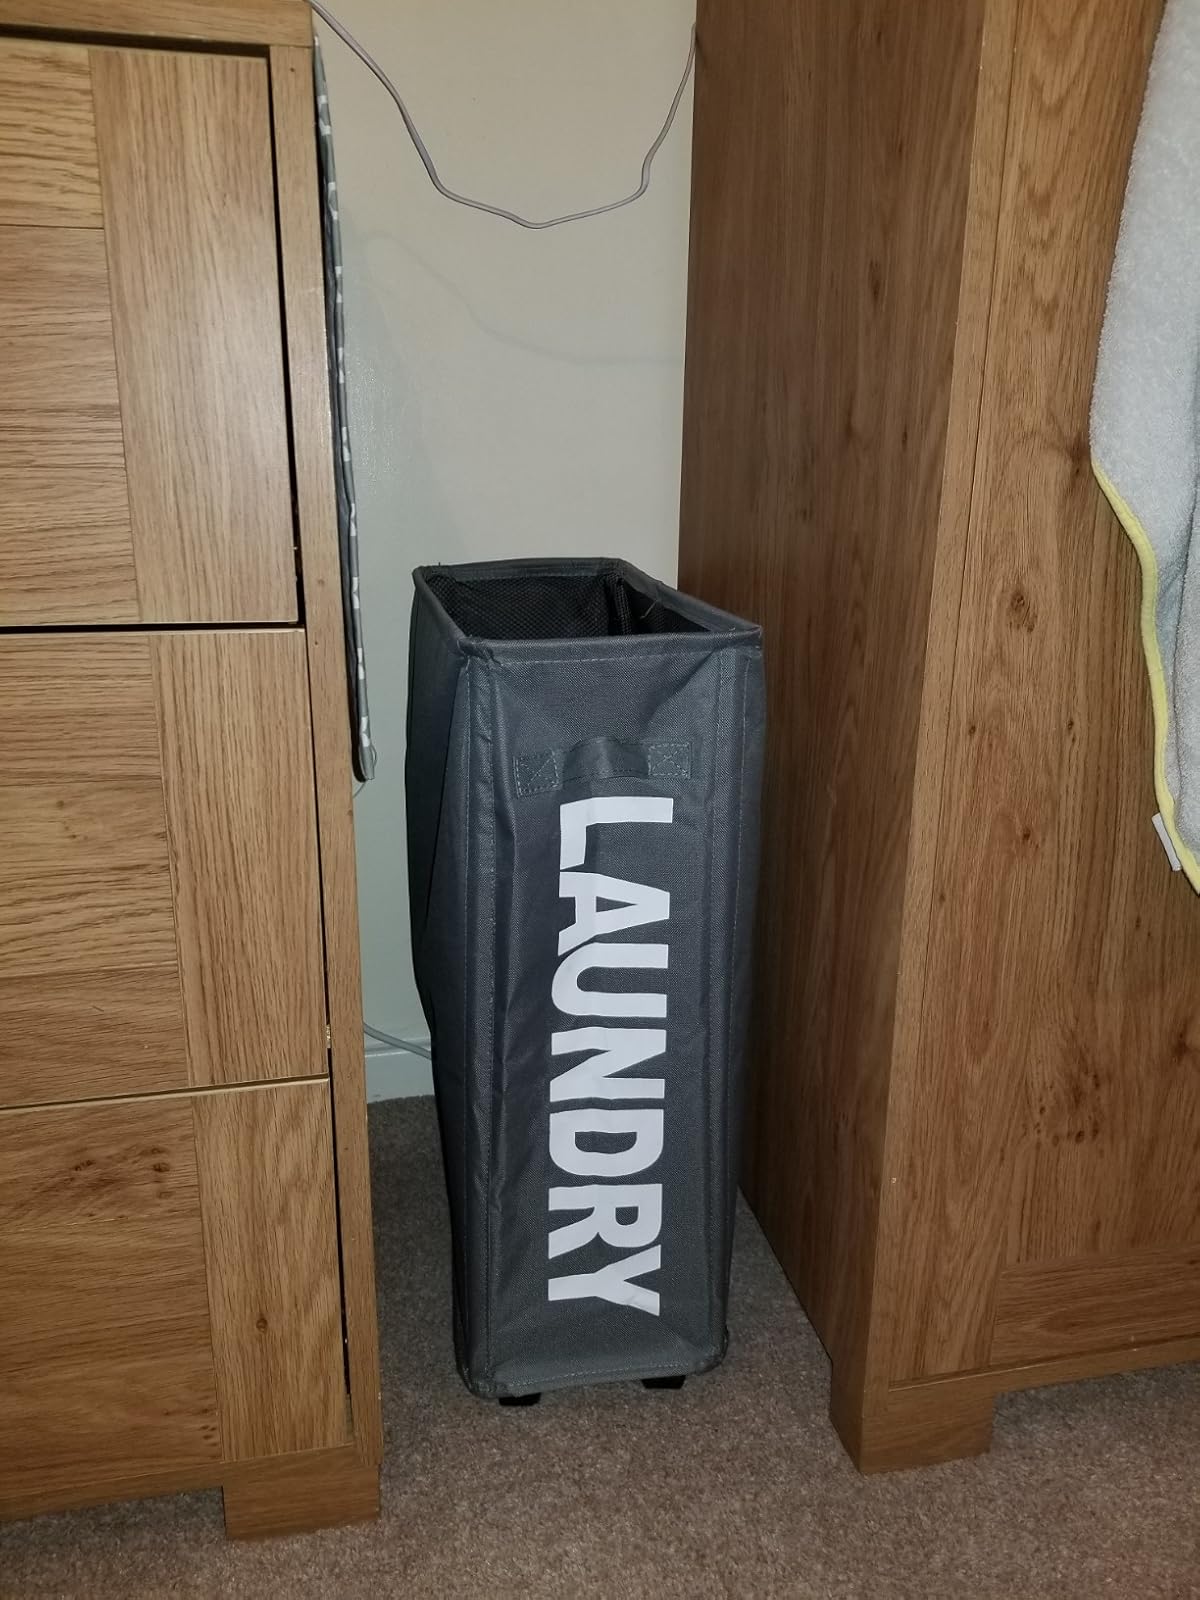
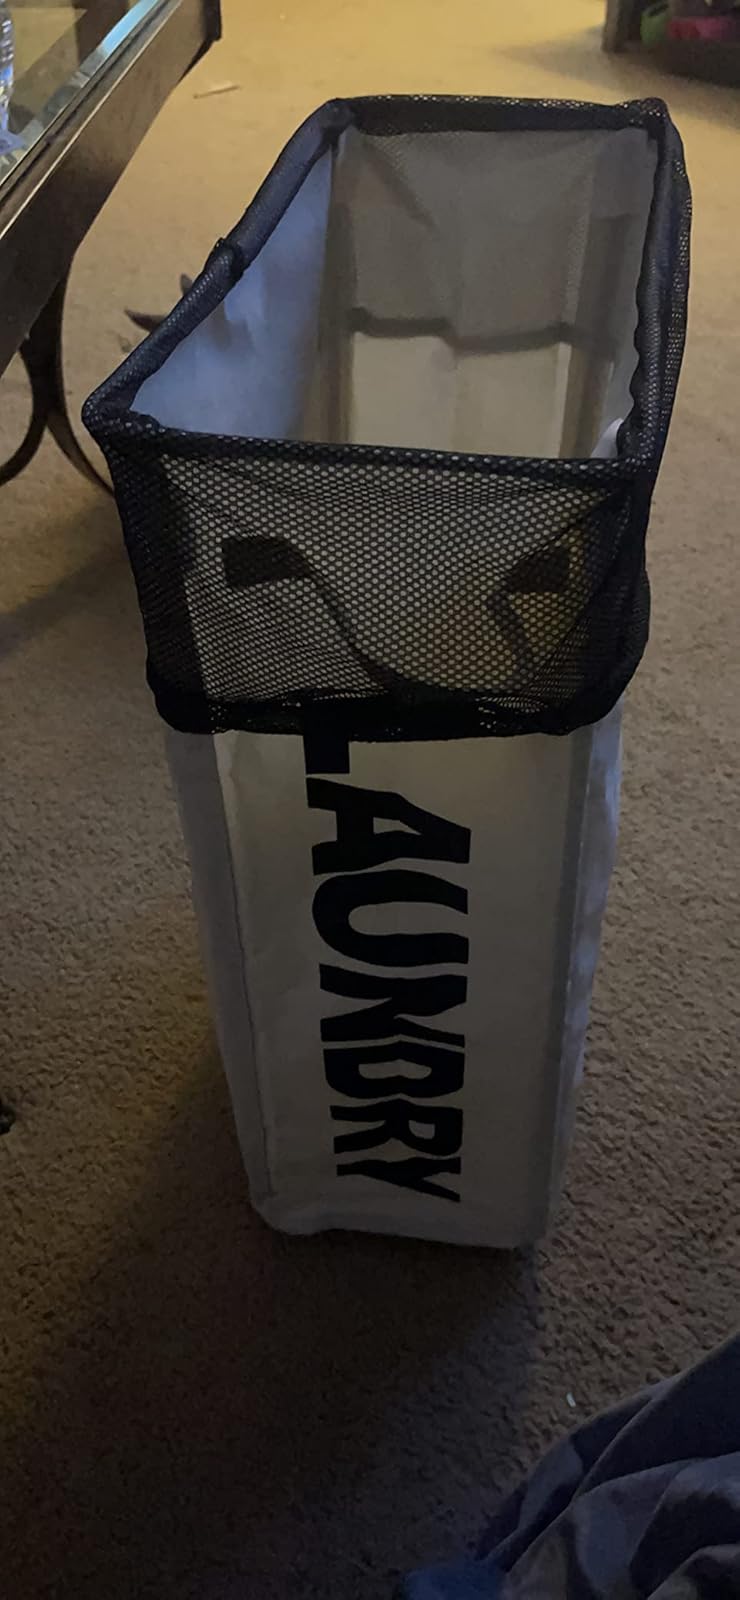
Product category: items_hamper
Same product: no